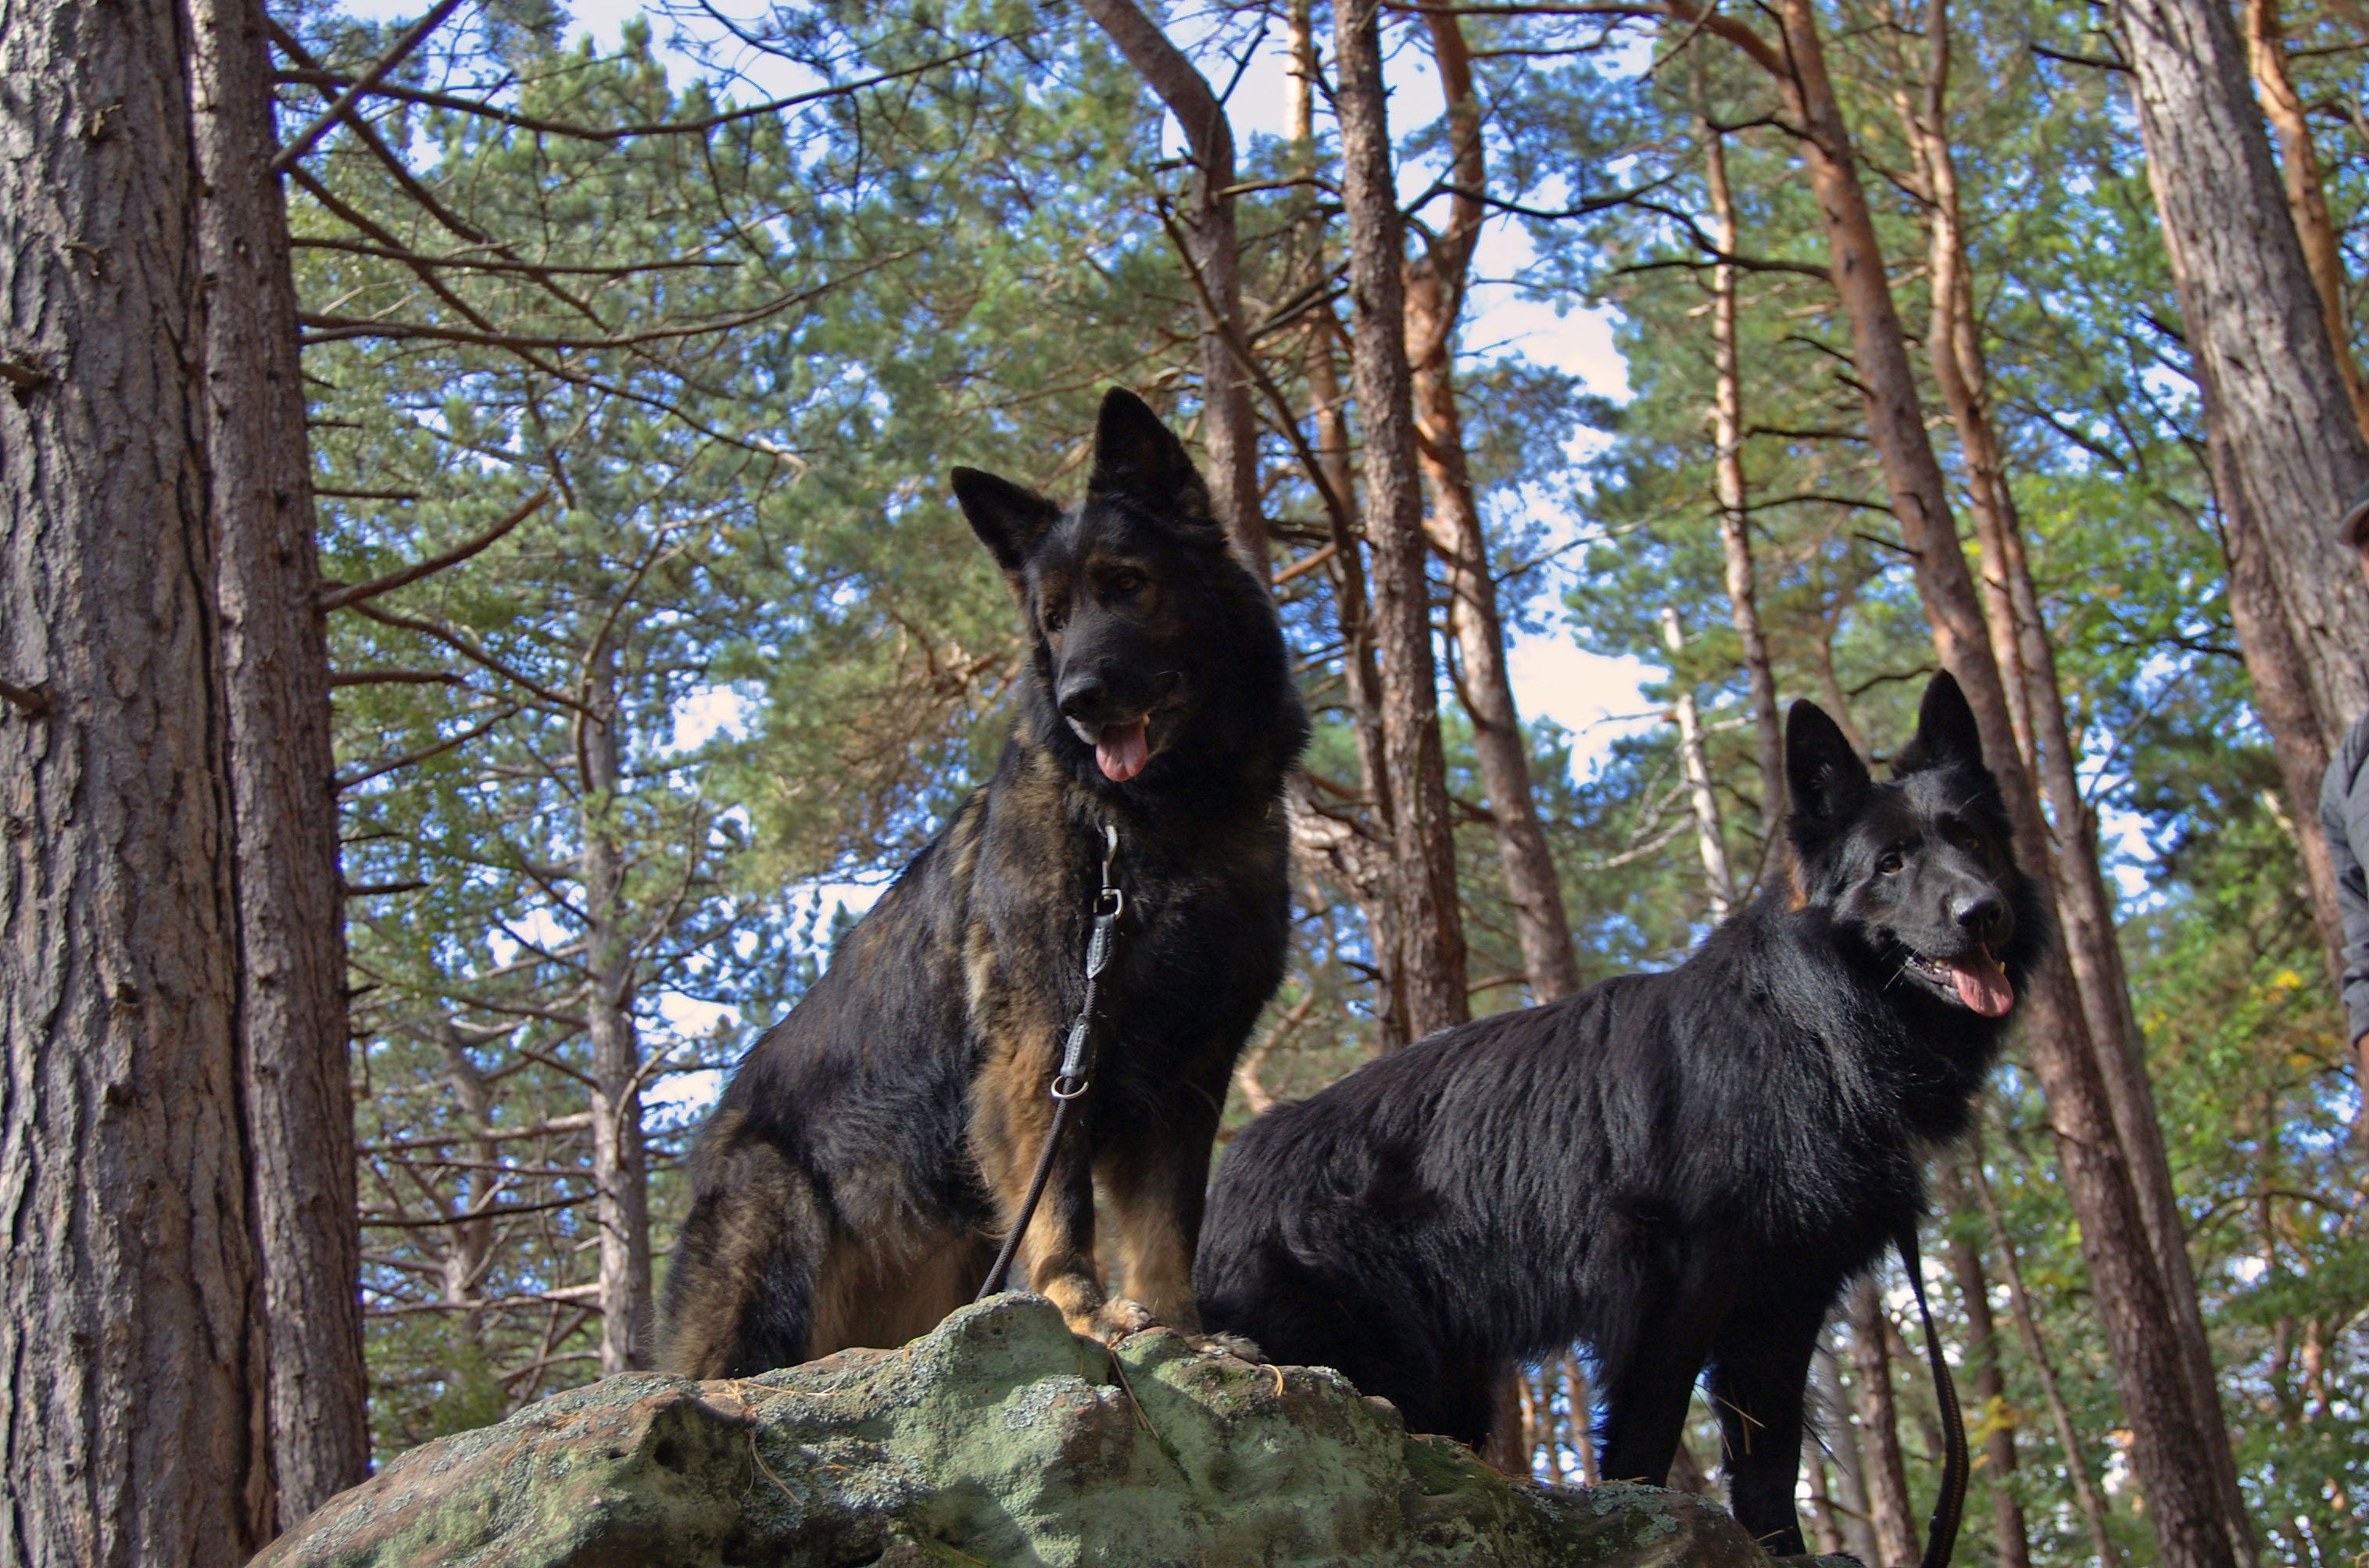
tree, forest, rock, dog, animal, walk, pet, hike, mammal, rest, predator, black, grey, dogs, break, good, vigilant, sch fer dog, old german, dog like mammal, dog trekking